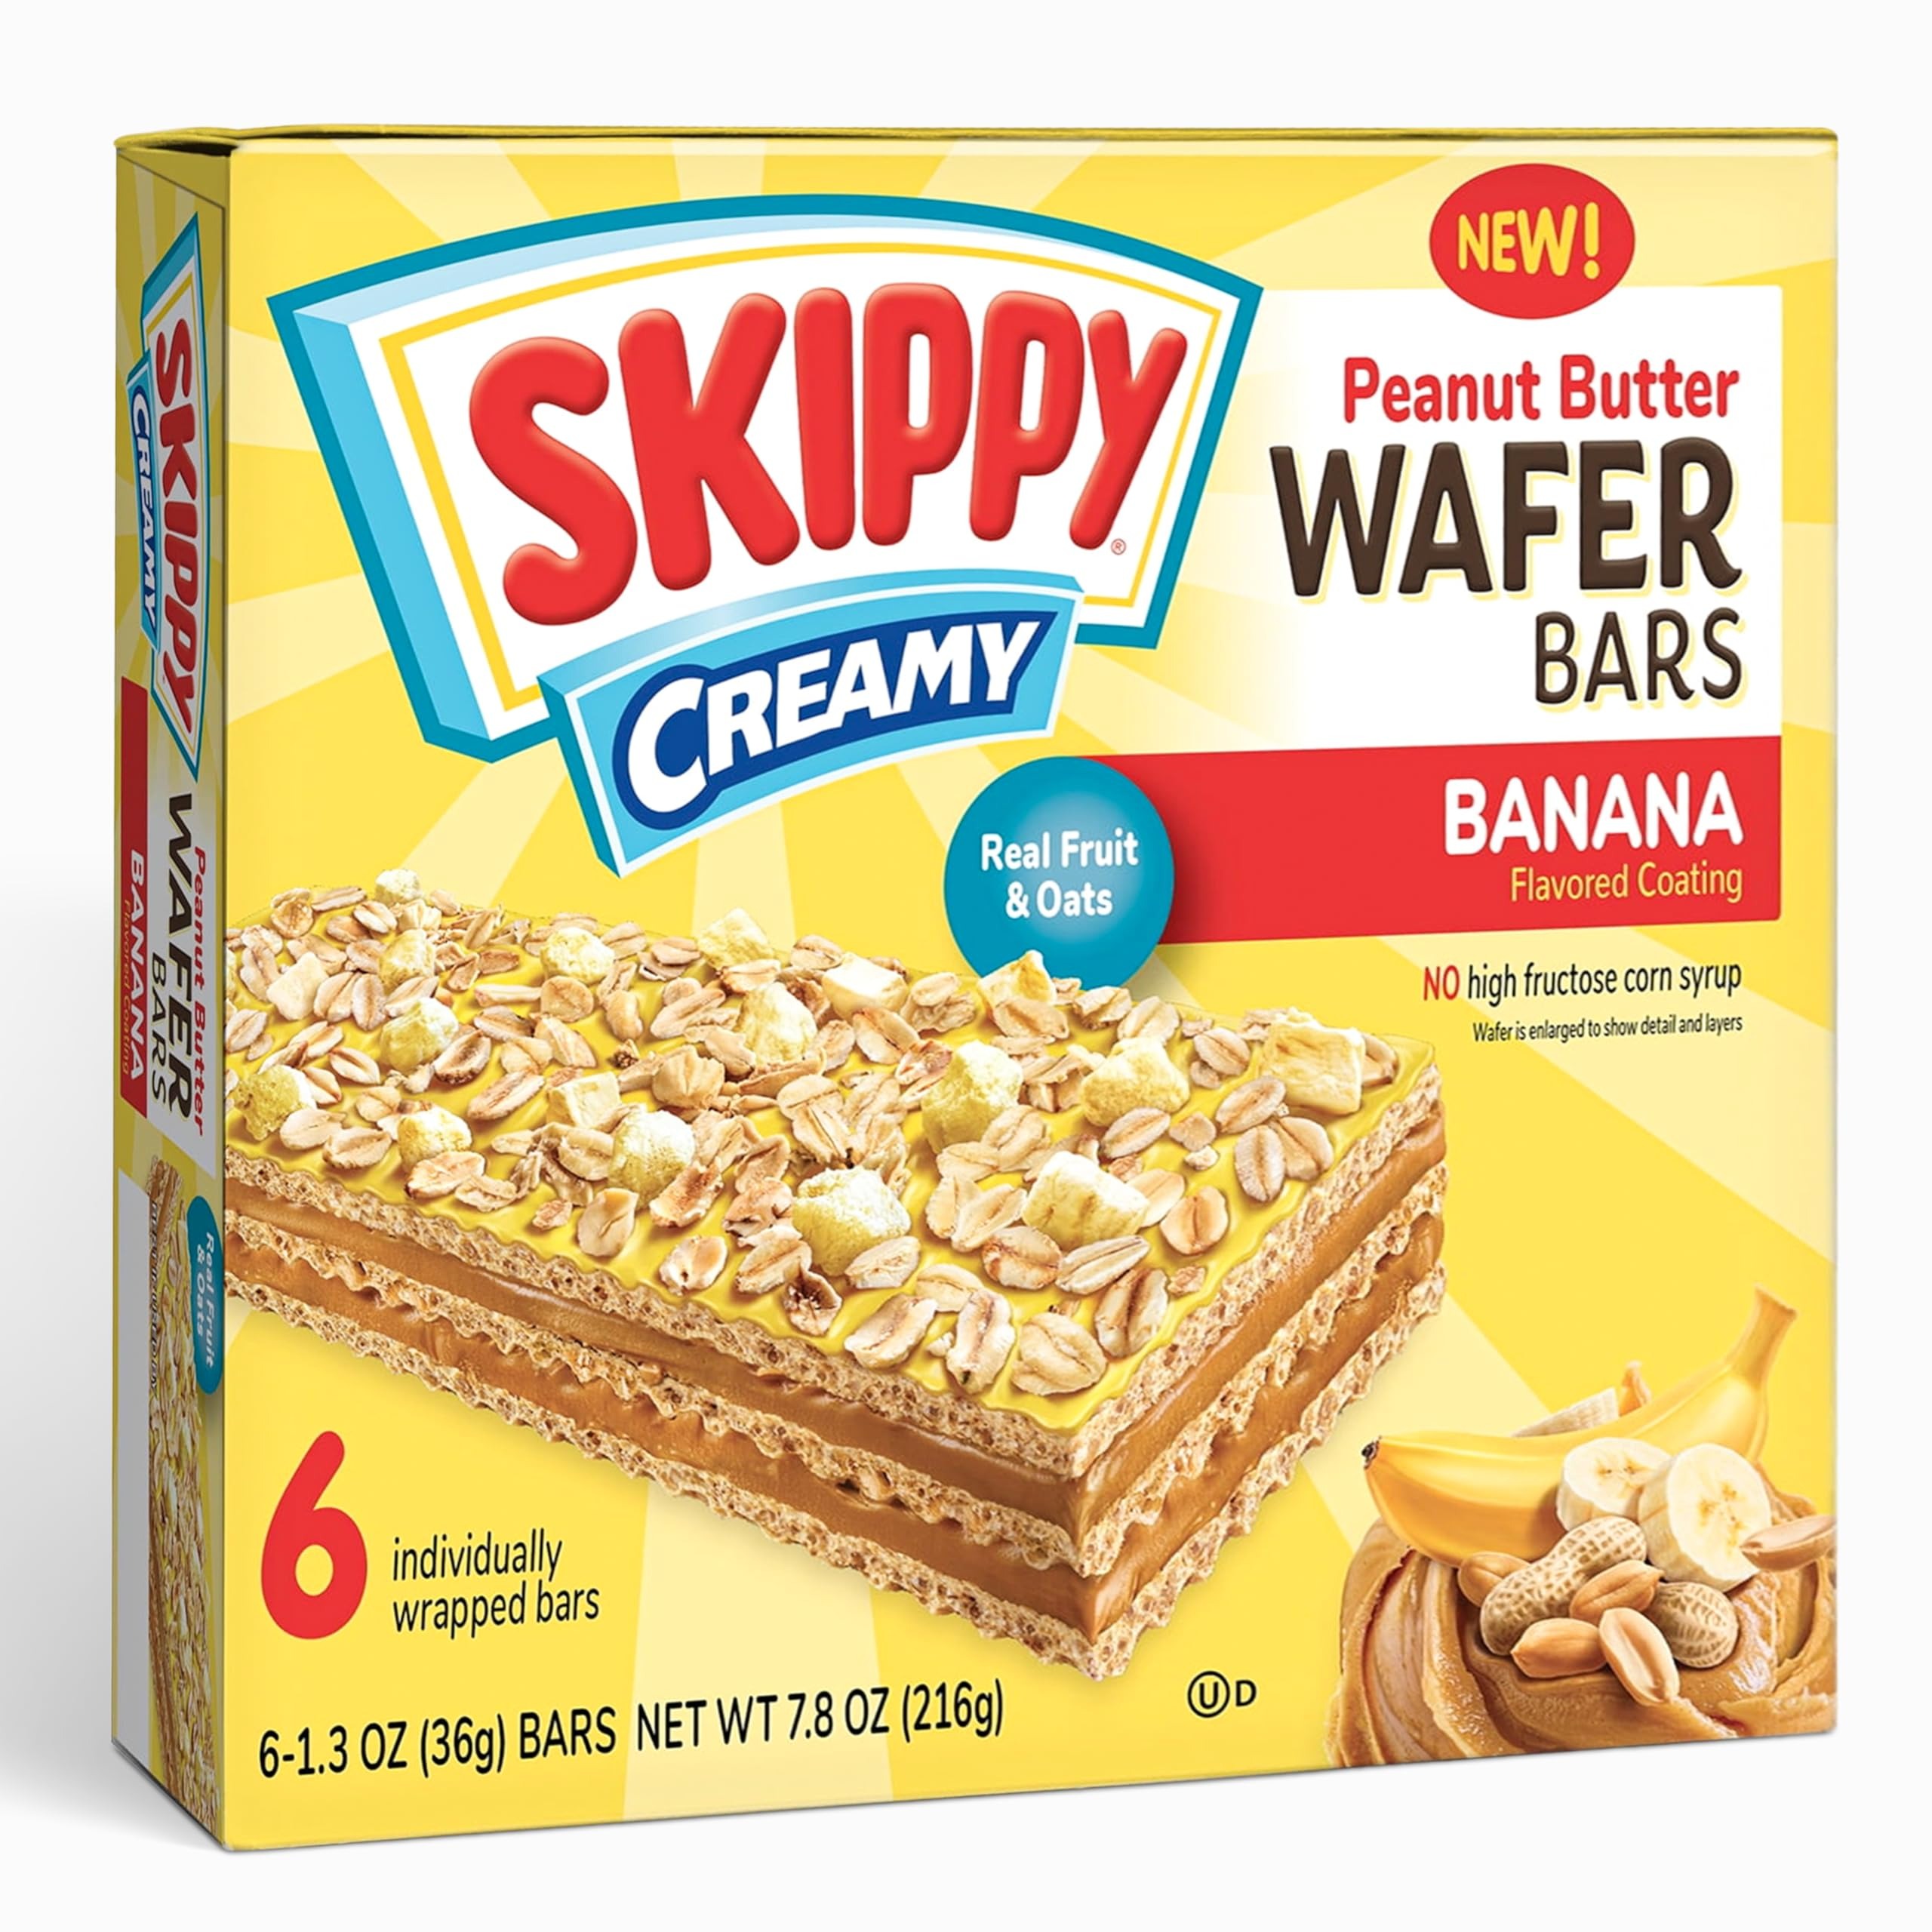
Item Name: SKIPPY Creamy Banana Coating & Peanut Butter Wafer bars - 6 Individually Wrapped Snack Bars - 1.3 Oz (36g) Per Bar
Bullet Point 1: DELICIOUS COMBINATION: Creamy peanut butter wafer bars with banana-flavored coating, made with real fruit and oats for a perfect sweet snack
Bullet Point 2: CONVENIENT PACKAGING: Box contains 6 individually wrapped bars weighing 1.3 oz each, perfect for snacking on-the-go
Bullet Point 3: QUALITY INGREDIENTS: Made with real fruit and oats, containing no high fructose corn syrup for a better snacking experience
Bullet Point 4: PERFECT PORTION: Each box contains 7.8 oz (216g) total, ideal for lunchboxes, afternoon snacks, or quick treats
Bullet Point 5: UNIQUE TEXTURE: Multiple layers of crispy wafers combined with creamy peanut butter filling create an irresistible snacking experience
Product Description: Indulge in the perfect harmony of flavors with SKIPPY Creamy Peanut Butter Wafer Bars with Banana Coating. Each box contains 6 individually wrapped bars (1.3 oz each), combining the classic taste of creamy peanut butter with a delightful banana-flavored coating. These innovative wafer bars feature multiple layers of crispy wafers filled with smooth peanut butter and topped with real fruit and oats for added texture and nutrition. Made without high fructose corn syrup, these treats offer a satisfying snack option that's perfect for lunch boxes, afternoon breaks, or any time you're craving something sweet. The convenient individual wrapping makes them ideal for on-the-go snacking, while maintaining freshness. Each bar delivers the signature SKIPPY peanut butter taste you love, enhanced by the tropical sweetness of banana flavor, creating a unique snacking experience that's both indulgent and satisfying. The total net weight of the package is 7.8 oz (216g), providing enough treats to share with family or save for multiple snacking occasions.
Value: 6.0
Unit: Count

Price: 6.7